Lathe

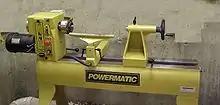
A modern woodworking lathe

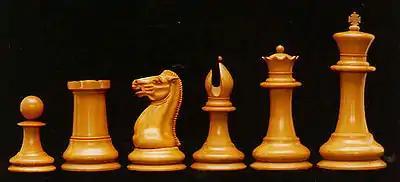
Chess pieces may be manufactured by way of a lathe.

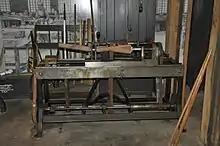
Water-powered Blanchard lathe used for duplicating gun stocks from the 1850s. Harpers Ferry Armory.

Woodworking lathes are the oldest variety, apart from pottery wheels. All other varieties are descended from these simple lathes. An adjustable horizontal metal rail, the tool-rest, between the material and the operator accommodates the positioning of shaping tools, which are usually hand-held. After shaping, it is common practice to press and slide sandpaper against the still-spinning object to smooth the surface made with the metal shaping tools. The tool-rest is usually removed during sanding, as it may be unsafe to have the operators hands between it and the spinning wood.